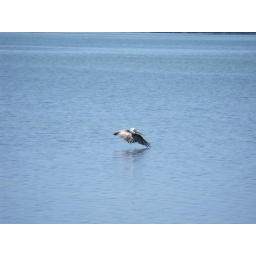
pelican flying just above the water's surface, so close that the wingtips nearly touch the water